Haywood S. Hansell

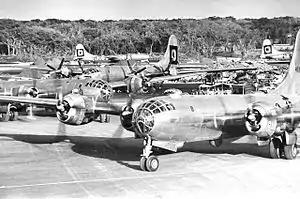
B-29 bombers of XXI Bomber Command

On August 28, 1944, Arnold made Hansell commander of the XXI Bomber Command, despite misgivings among several senior leaders that while a superb staff officer, he did not have the "temperament" to be a combat commander. Aware of Arnold's legendary impatience, deputy AAF commander General Barney Giles, who was doubtful that Hansell could accomplish the task given him—setting up an effective air campaign in a brief period using an untried aircraft—obtained a commitment from Arnold that he would not relieve Hansell in only a few months. However Hansell's tenure was threatened from the start because his replacement on the Air Staff, Major General Lauris Norstad, did not support the concept of daylight precision bombing, instead advocating massive destruction of Japanese cities by firebombing, a tactic that had been promoted in AAF planning circles as early as November 1943. Fire raids on Japan were rapidly gaining widespread acceptance among AAF leaders, including Arnold, both to defeat Japan before an invasion was mounted and to satisfy a perception that the American public wanted revenge for three bloody years of war. Hansell, however, opposed the tactic as both morally repugnant and militarily unnecessary.